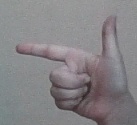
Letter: yaa